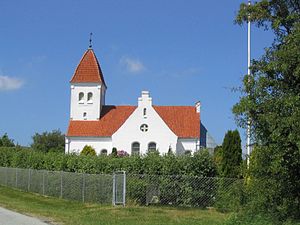
Svingelbjerg Kirke
Svingelbjerg Kirke
Svingelbjerg Kirke ligger i landsbyen Svingelbjerg, ca. to kilometer syd for Farsø.